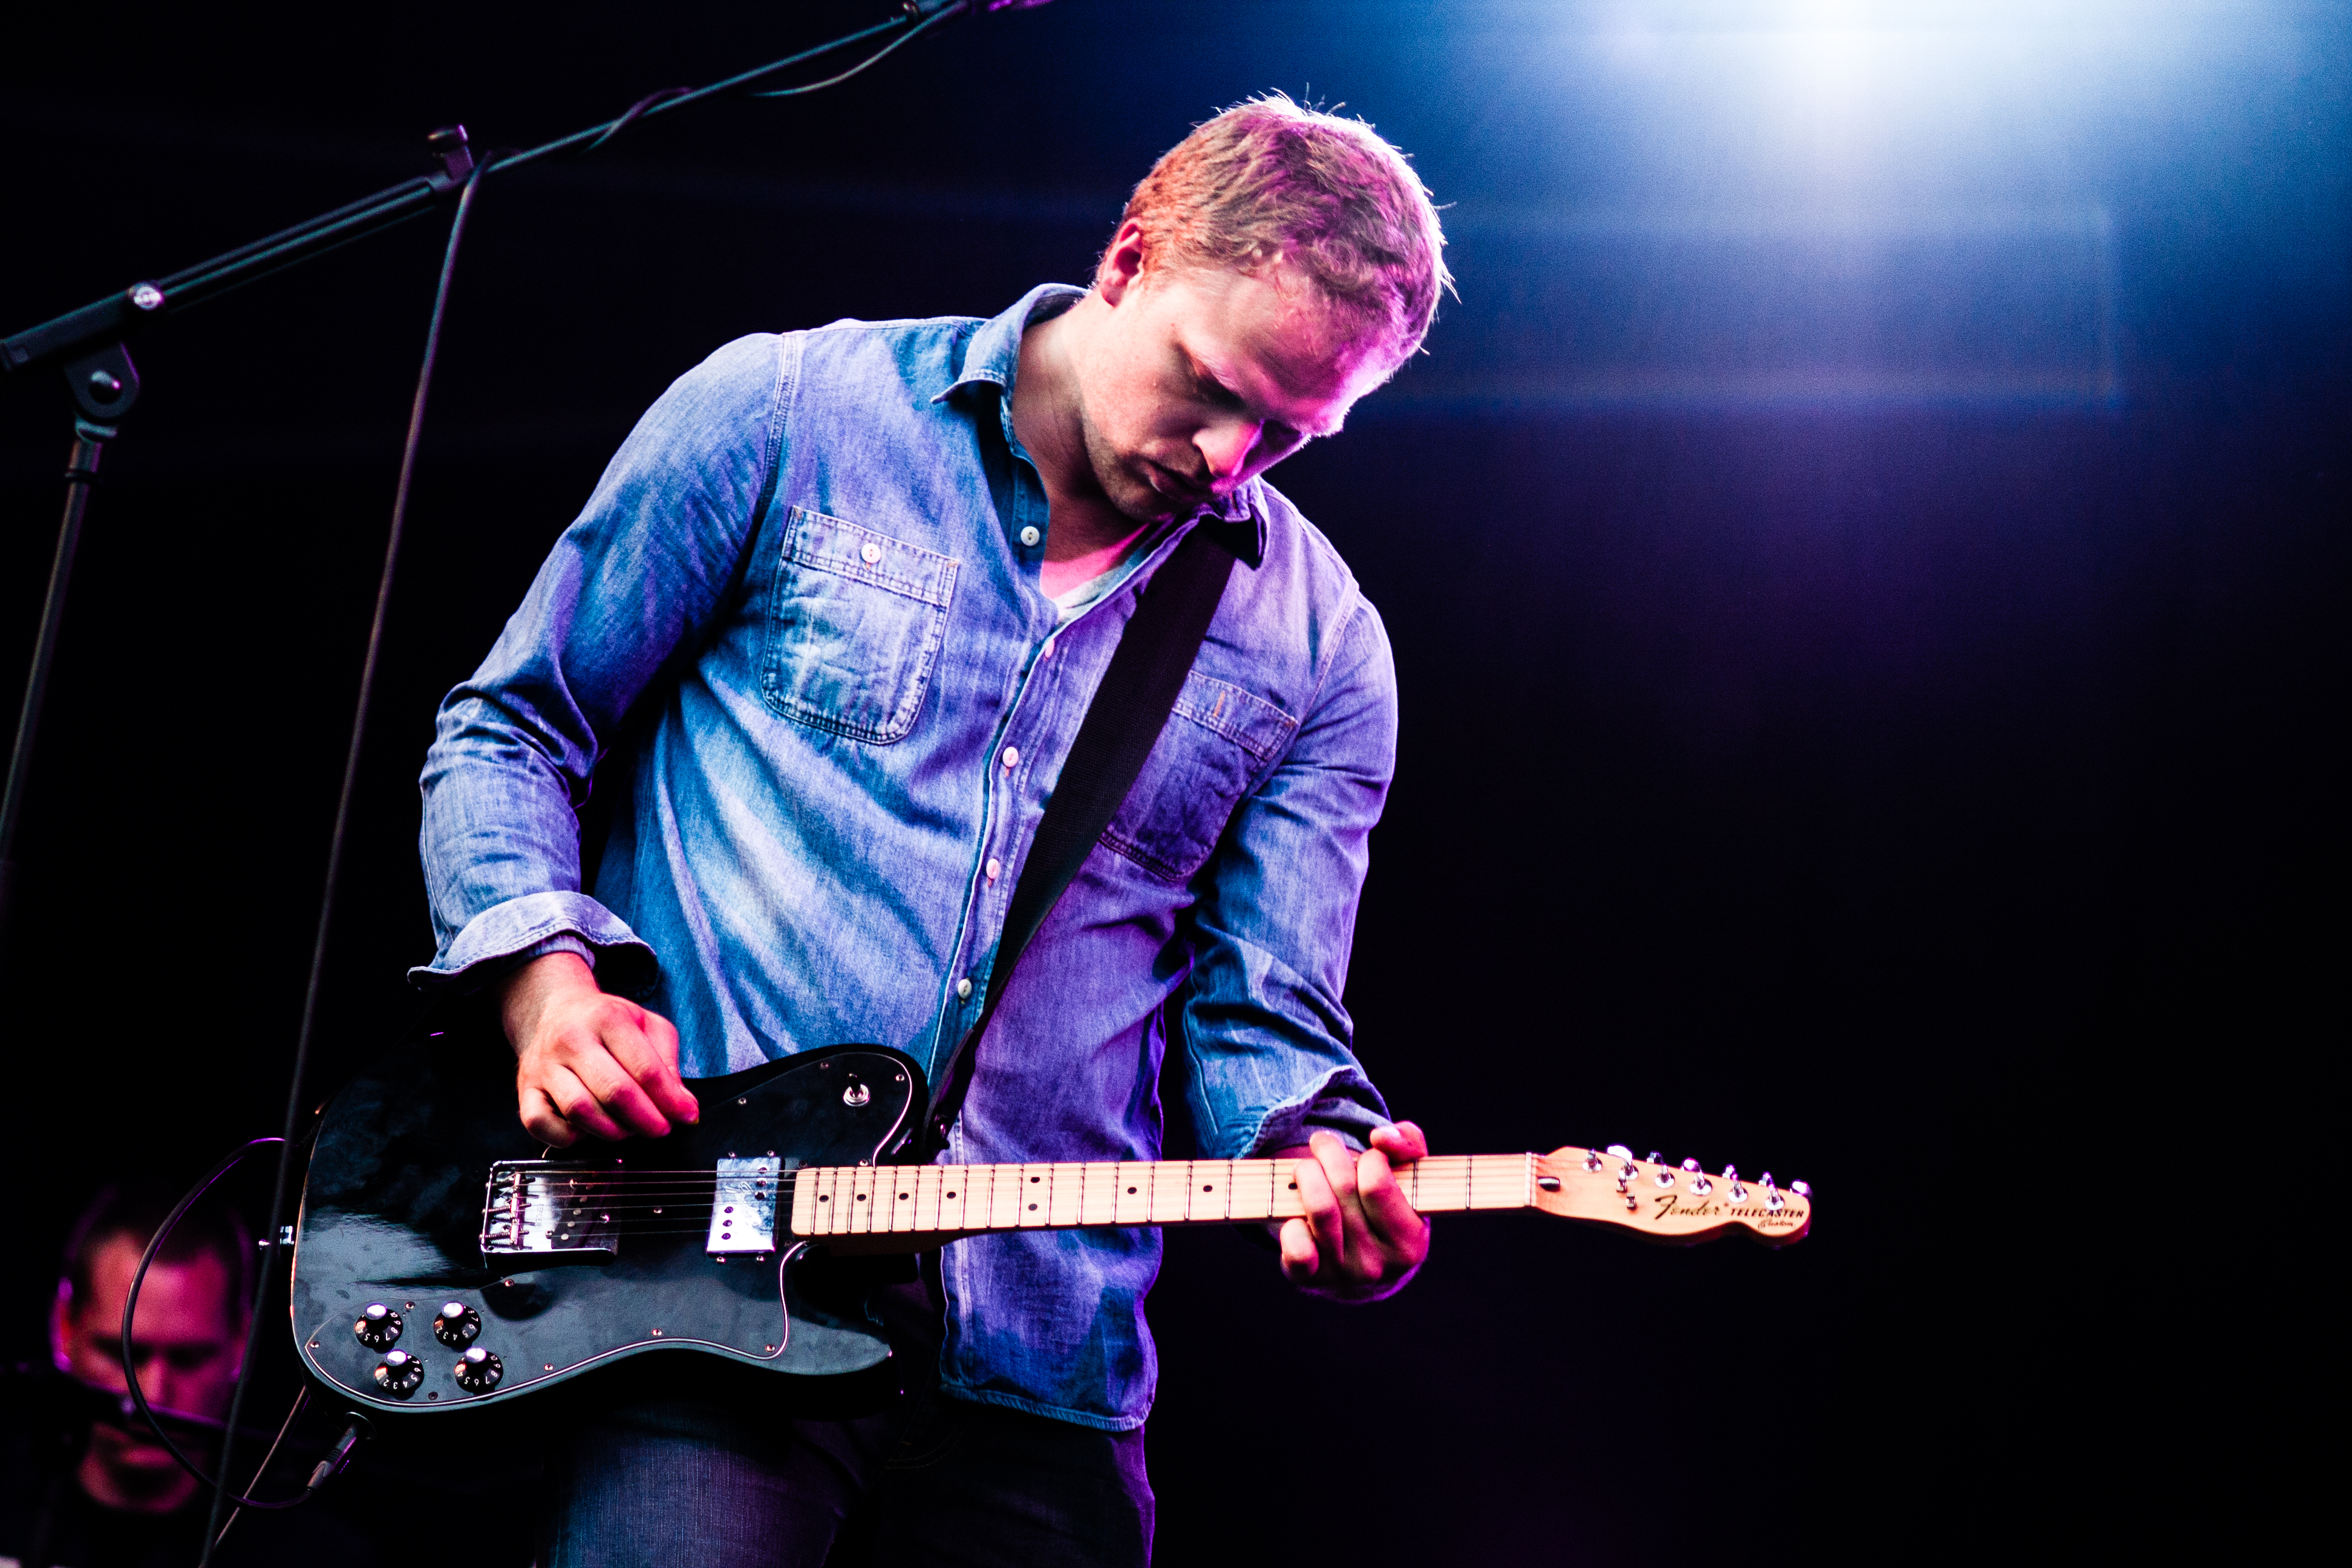
music, guitar, concert, band, live, musician, performance art, festival, gig, stage, brussels, bruxelles, fete, musique, roscoe, fetedelamusique, saintgilles, performance, bassist, singing, guitarist, bass guitar, entertainment, performing arts, singer songwriter, rock concert